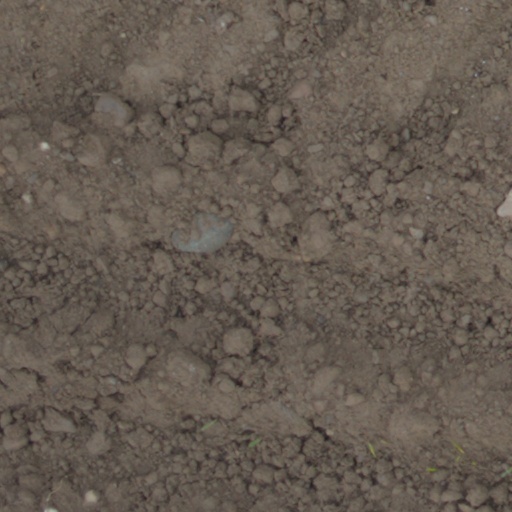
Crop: wheat